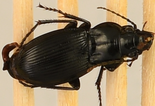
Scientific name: Cyclotrachelus torvus
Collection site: Northern Great Plains Research Laboratory NEON (NOGP), plot NOGP_003